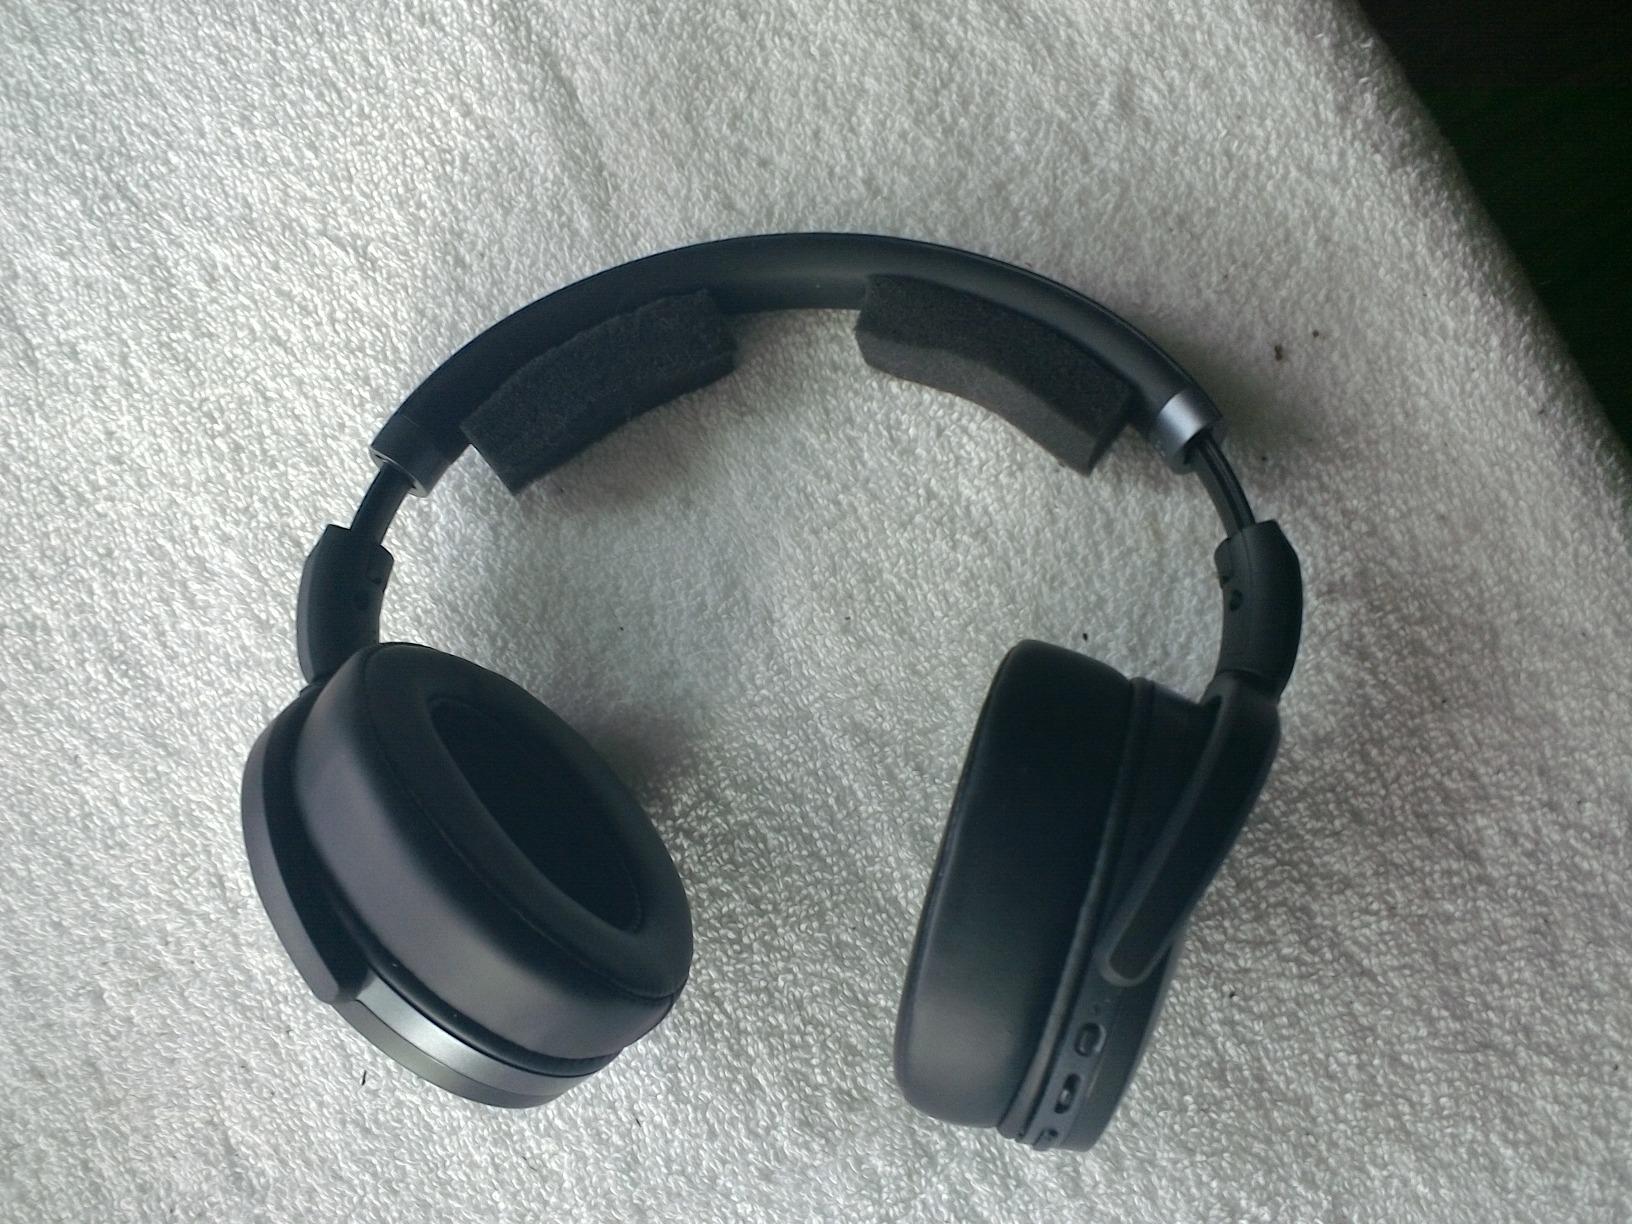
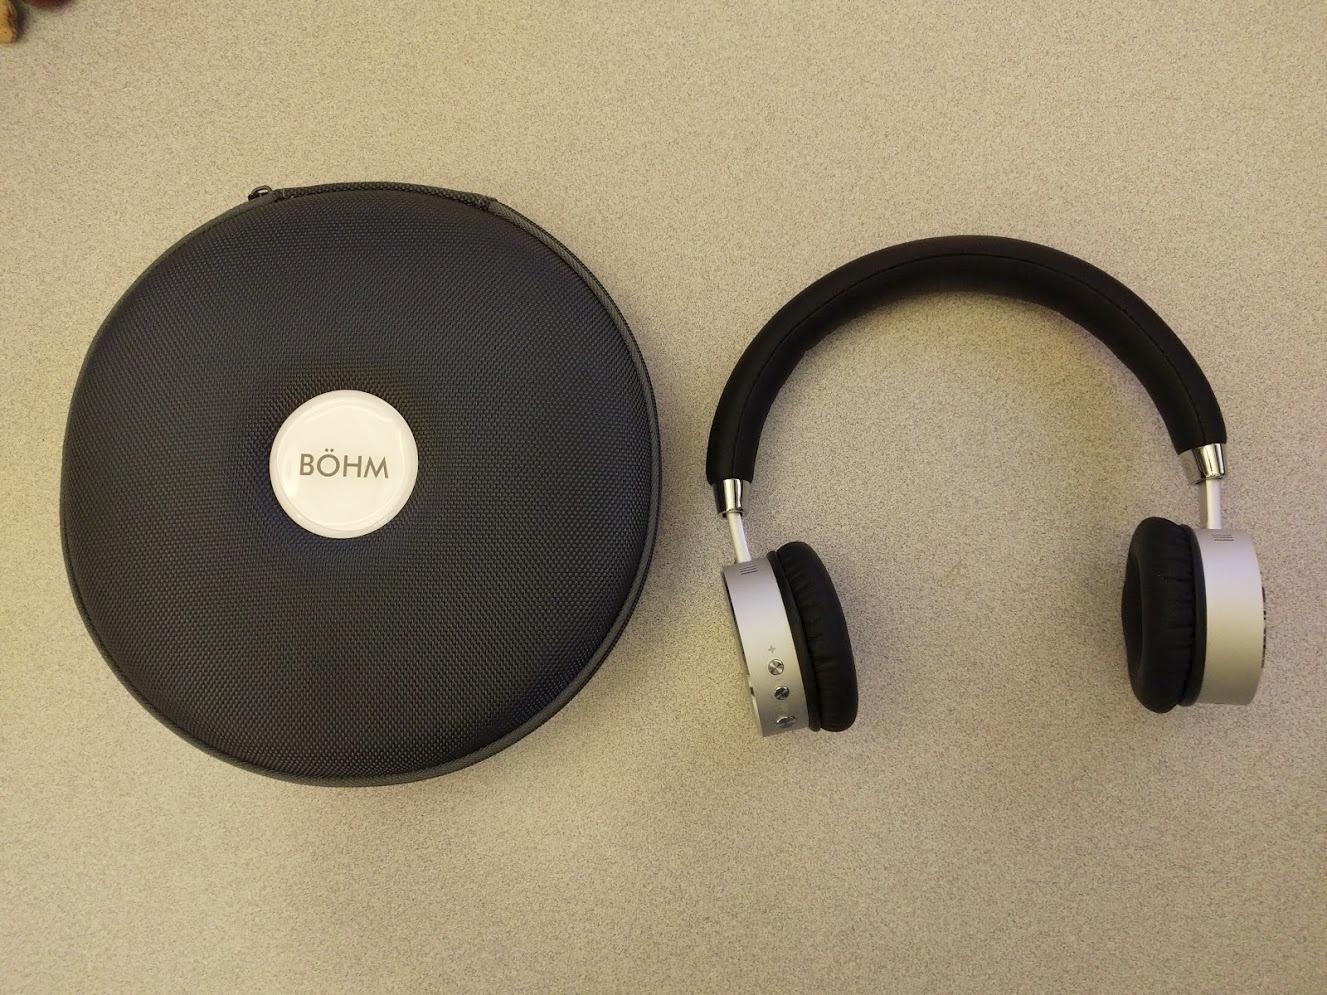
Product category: headphones
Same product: no